Don't Give Up the Ship (game)

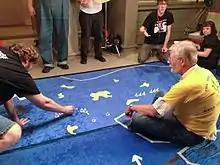
Mike Carr (in yellow) runs "Don't Give Up the Ship" at Gen Con 2013

After they met for the first time at Gen Con, they chose to work together on a new game, "Don't Give Up the Ship!" which focused on their mutual interest in naval battles. By 1971, Arneson and Gygax had produced a draft version of the game. The game was published in 1971, as part of Guidon Games's "Wargaming with Miniatures" line. They circulated the rules at Gen Con that year, and began serializing them in the pages of the "International Wargamer". The early rules show a significant debt to Fletcher Pratt's naval wargame system, which Arneson had played heavily in the Twin Cities. Later, in the pages of the "International Wargamer", Arneson would also publish a list of fighting ships of the Great Age of Sail for use in naval miniature simulations.